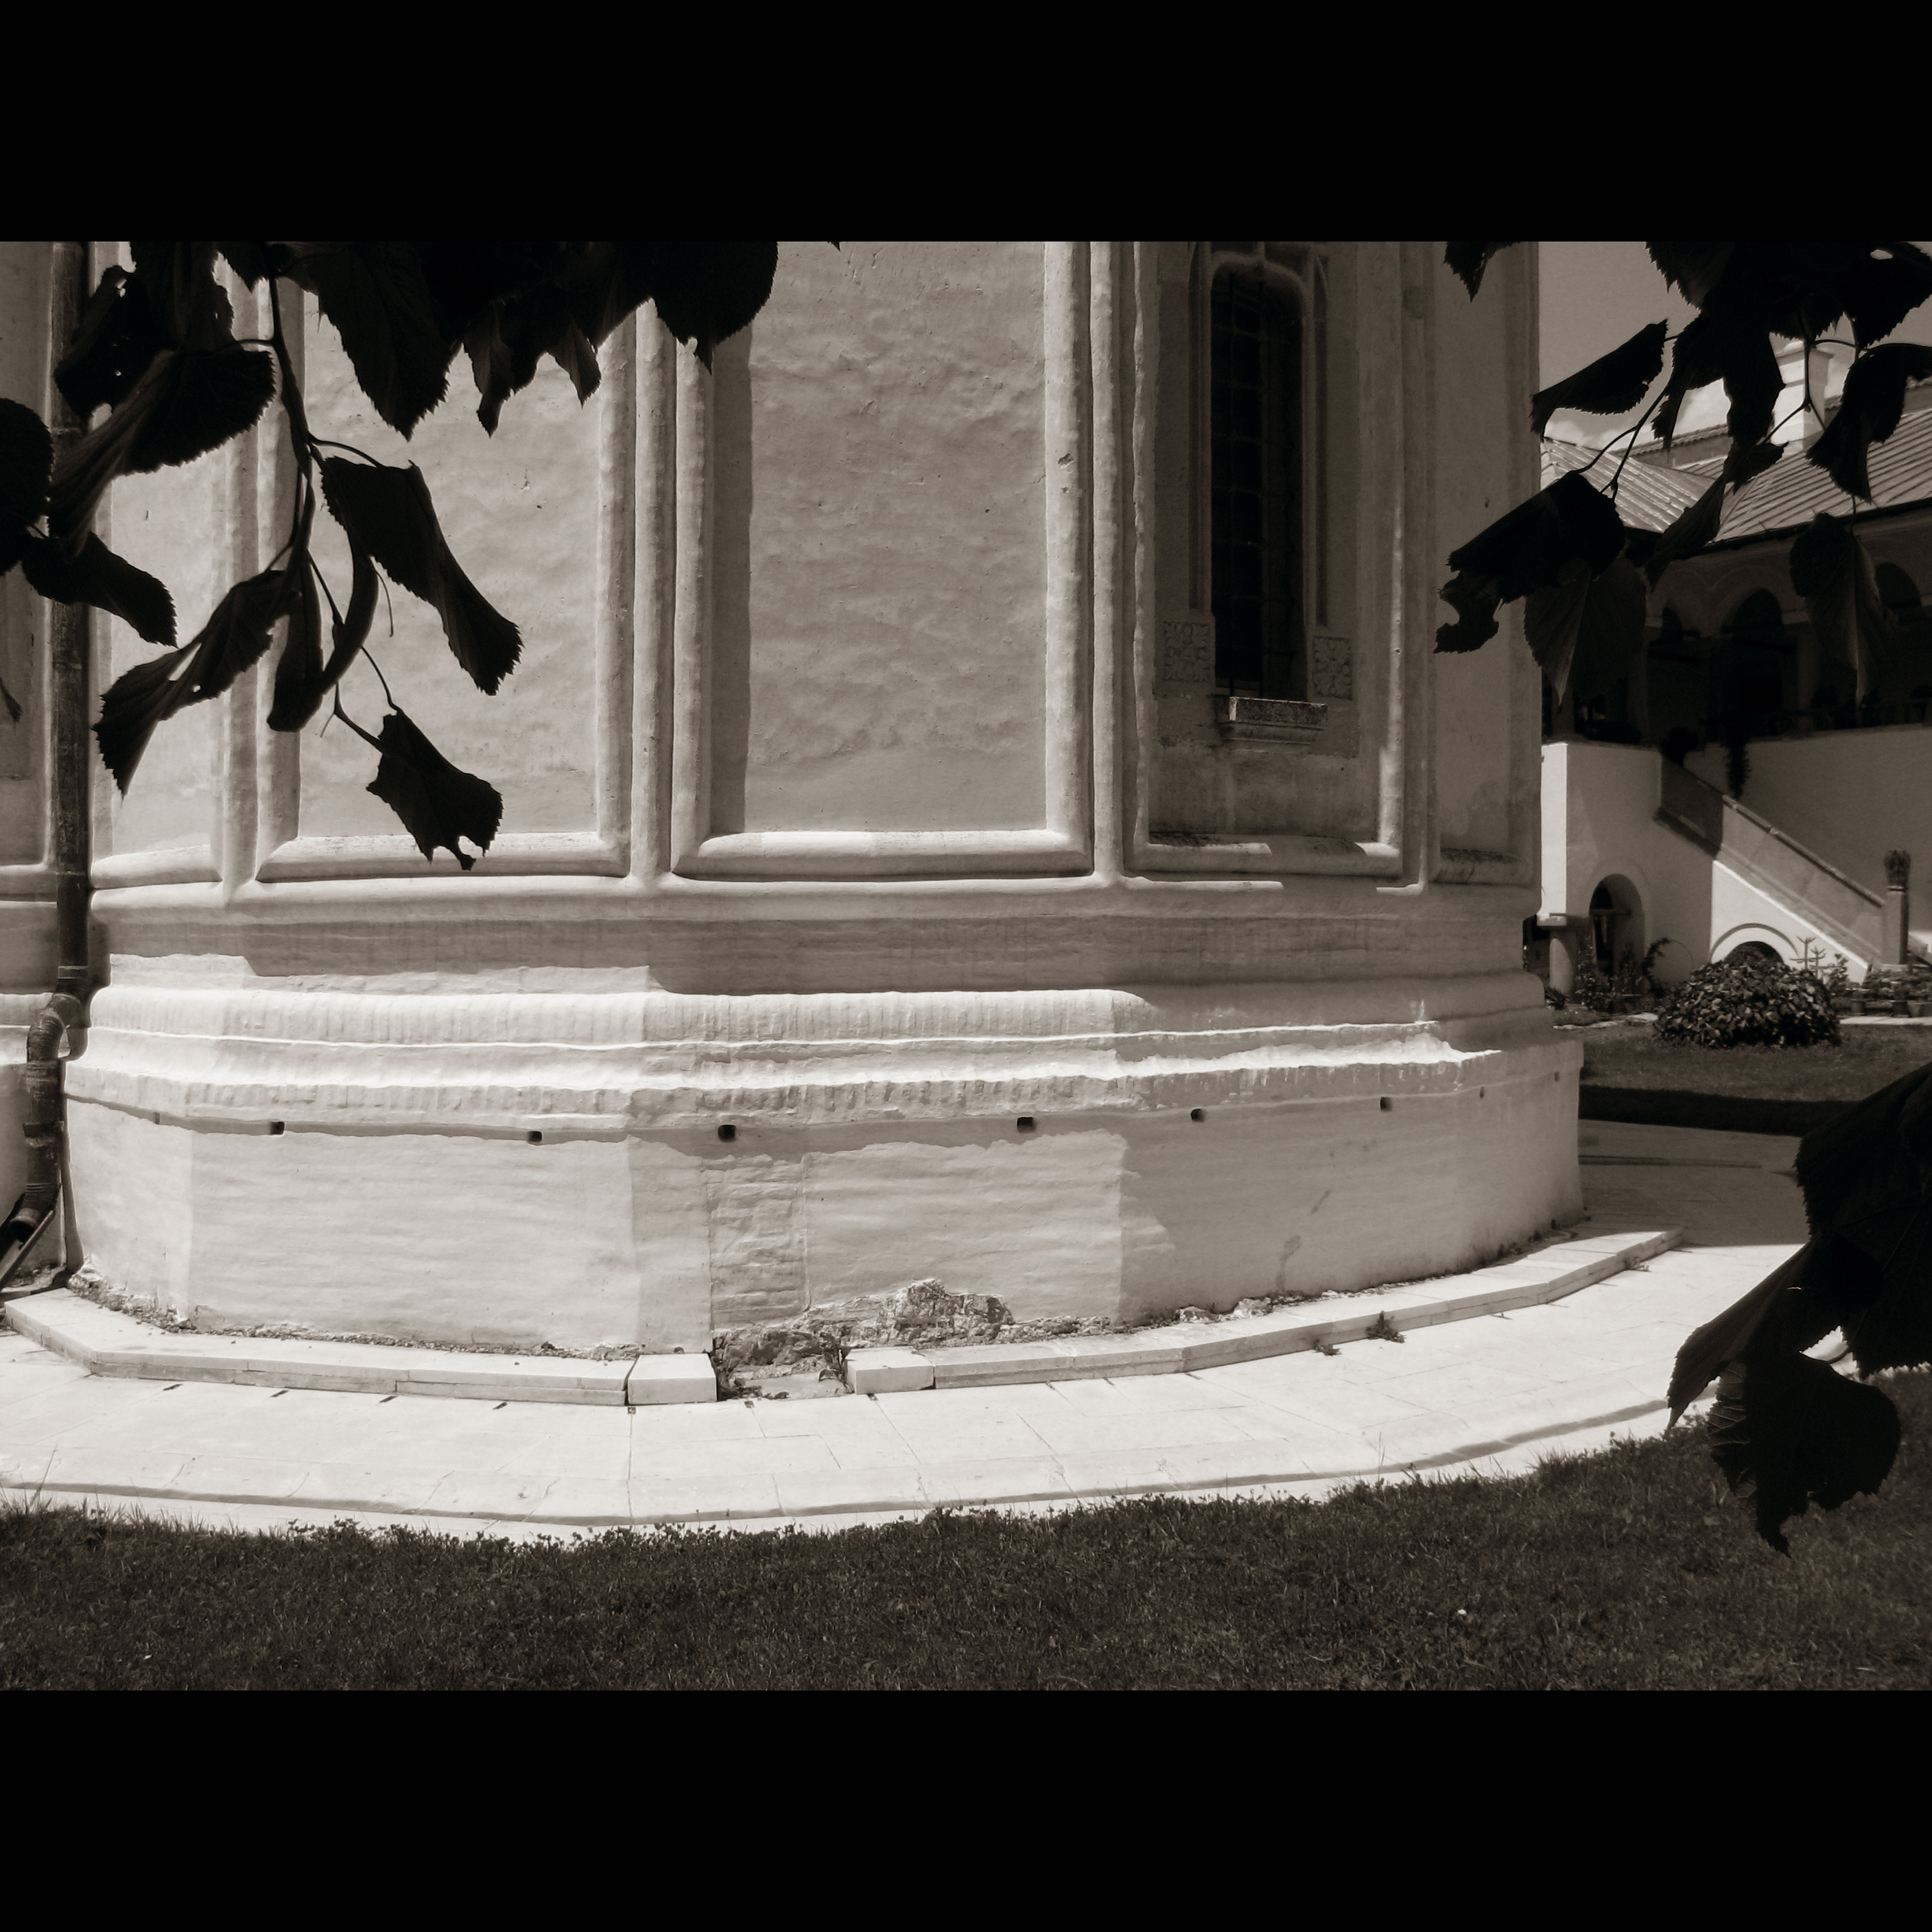
black and white, architecture, white, photography, building, monument, photo, religion, church, black, monochrome, christian, photos, religious, art, de, monastery, churches, photograph, fotografie, history, christianity, romana, image, orthodox, unesco, eastern, shape, romania, convent, bor, biserica, arhitectura, wallachia, muntenia, tara, romaneasca, orthodoxy, romanian, ortodoxa, patrimoniu, manastire, ortodoxia, ortodoxie, ecclesiastical, bisericeasc, cladire, edificiu, valahia, tararomaneasca, oltenia, brancovenesc, brancoveanu, brancovan, horezu, hurez, hurezi, hurezimonastery, monasteryofhorezu, lmivliiaa09894, 1690, cre tinism, cre tin, br ncoveneasc, m n stireahurezi, carhitecturabr ncoveneasc, monochrome photography